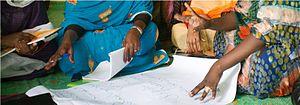
Photo aedh.org
Agir ensemble pour les droits de l'homme est une ONG fondée en 1989 dont le siège est à Lyon, en France.